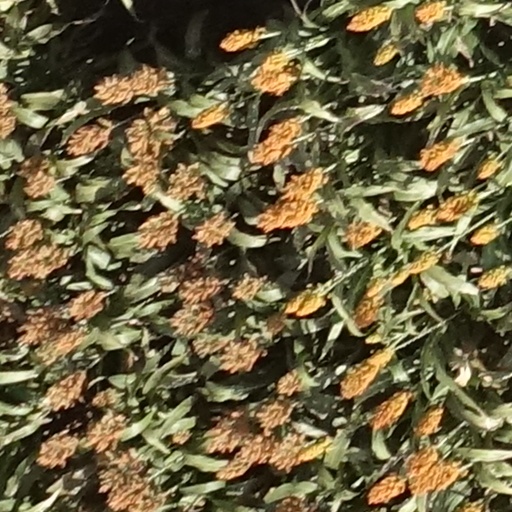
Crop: sorghum